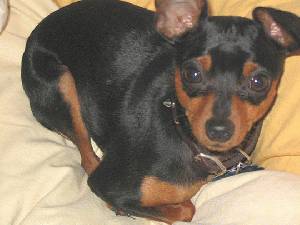
Animal: dog
Breed: miniature_pinscher